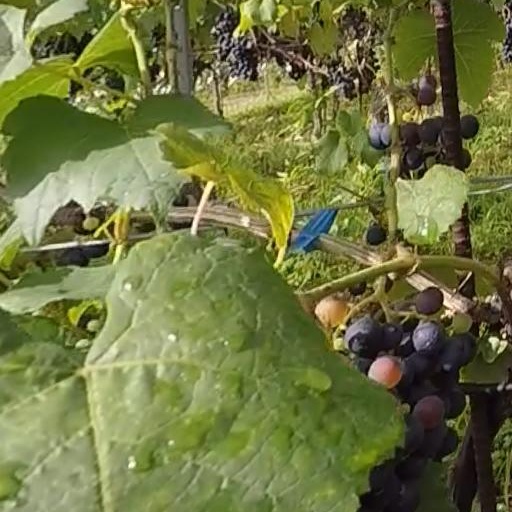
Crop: grape